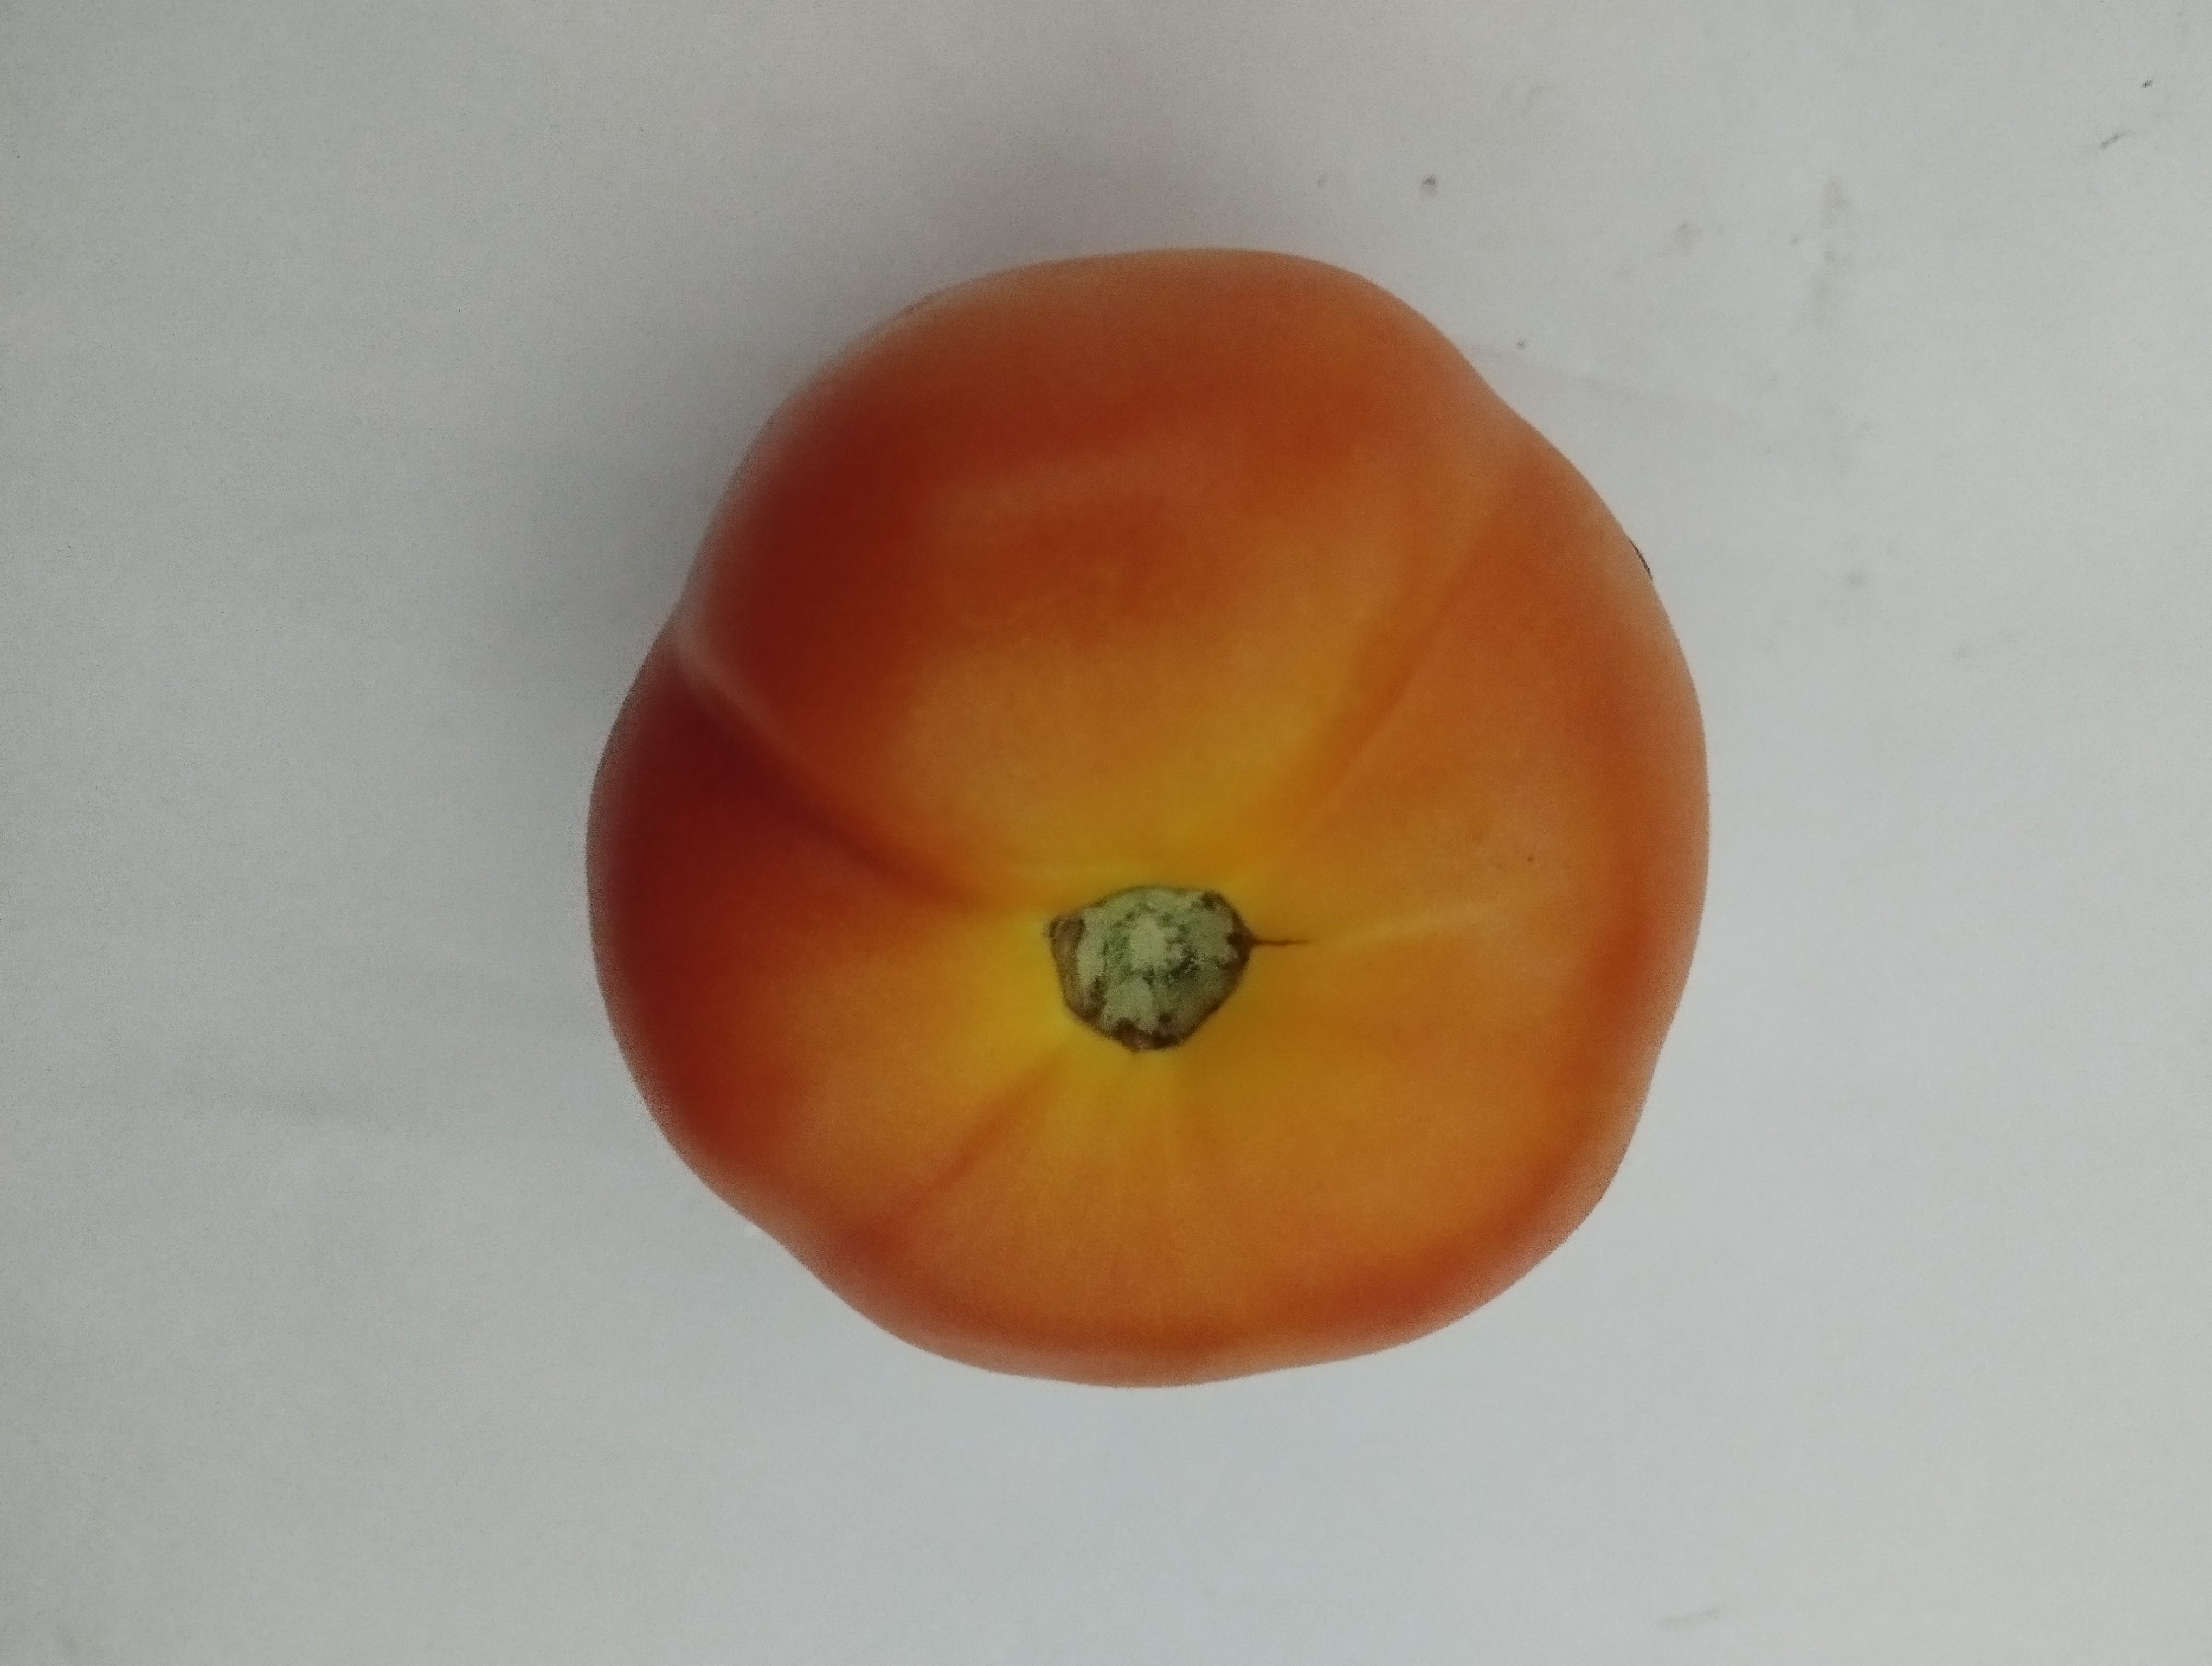
Label: Solanum Iycopersicum